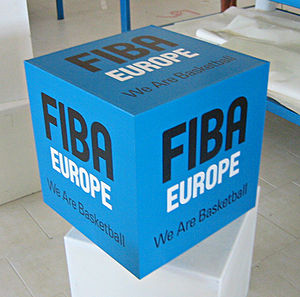
FIBA Europe
Kasse med FIBA Europes logo
FIBA Europe er den europæiske zone i basketballforbundet FIBA, og udgøres af de nationale basketballforbund i Europa. Pr. juli 2010 er der 51 medlemslande.